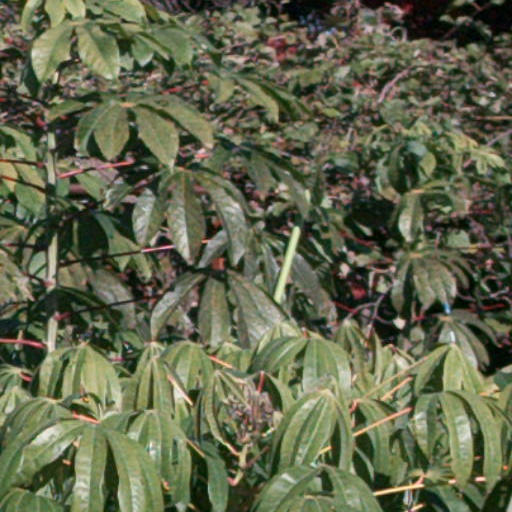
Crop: cassava